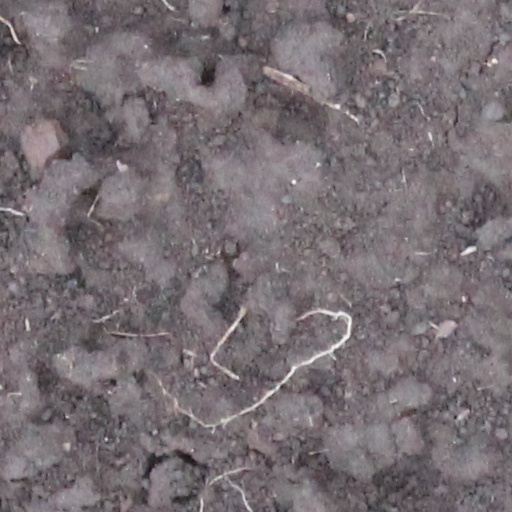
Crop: wheat